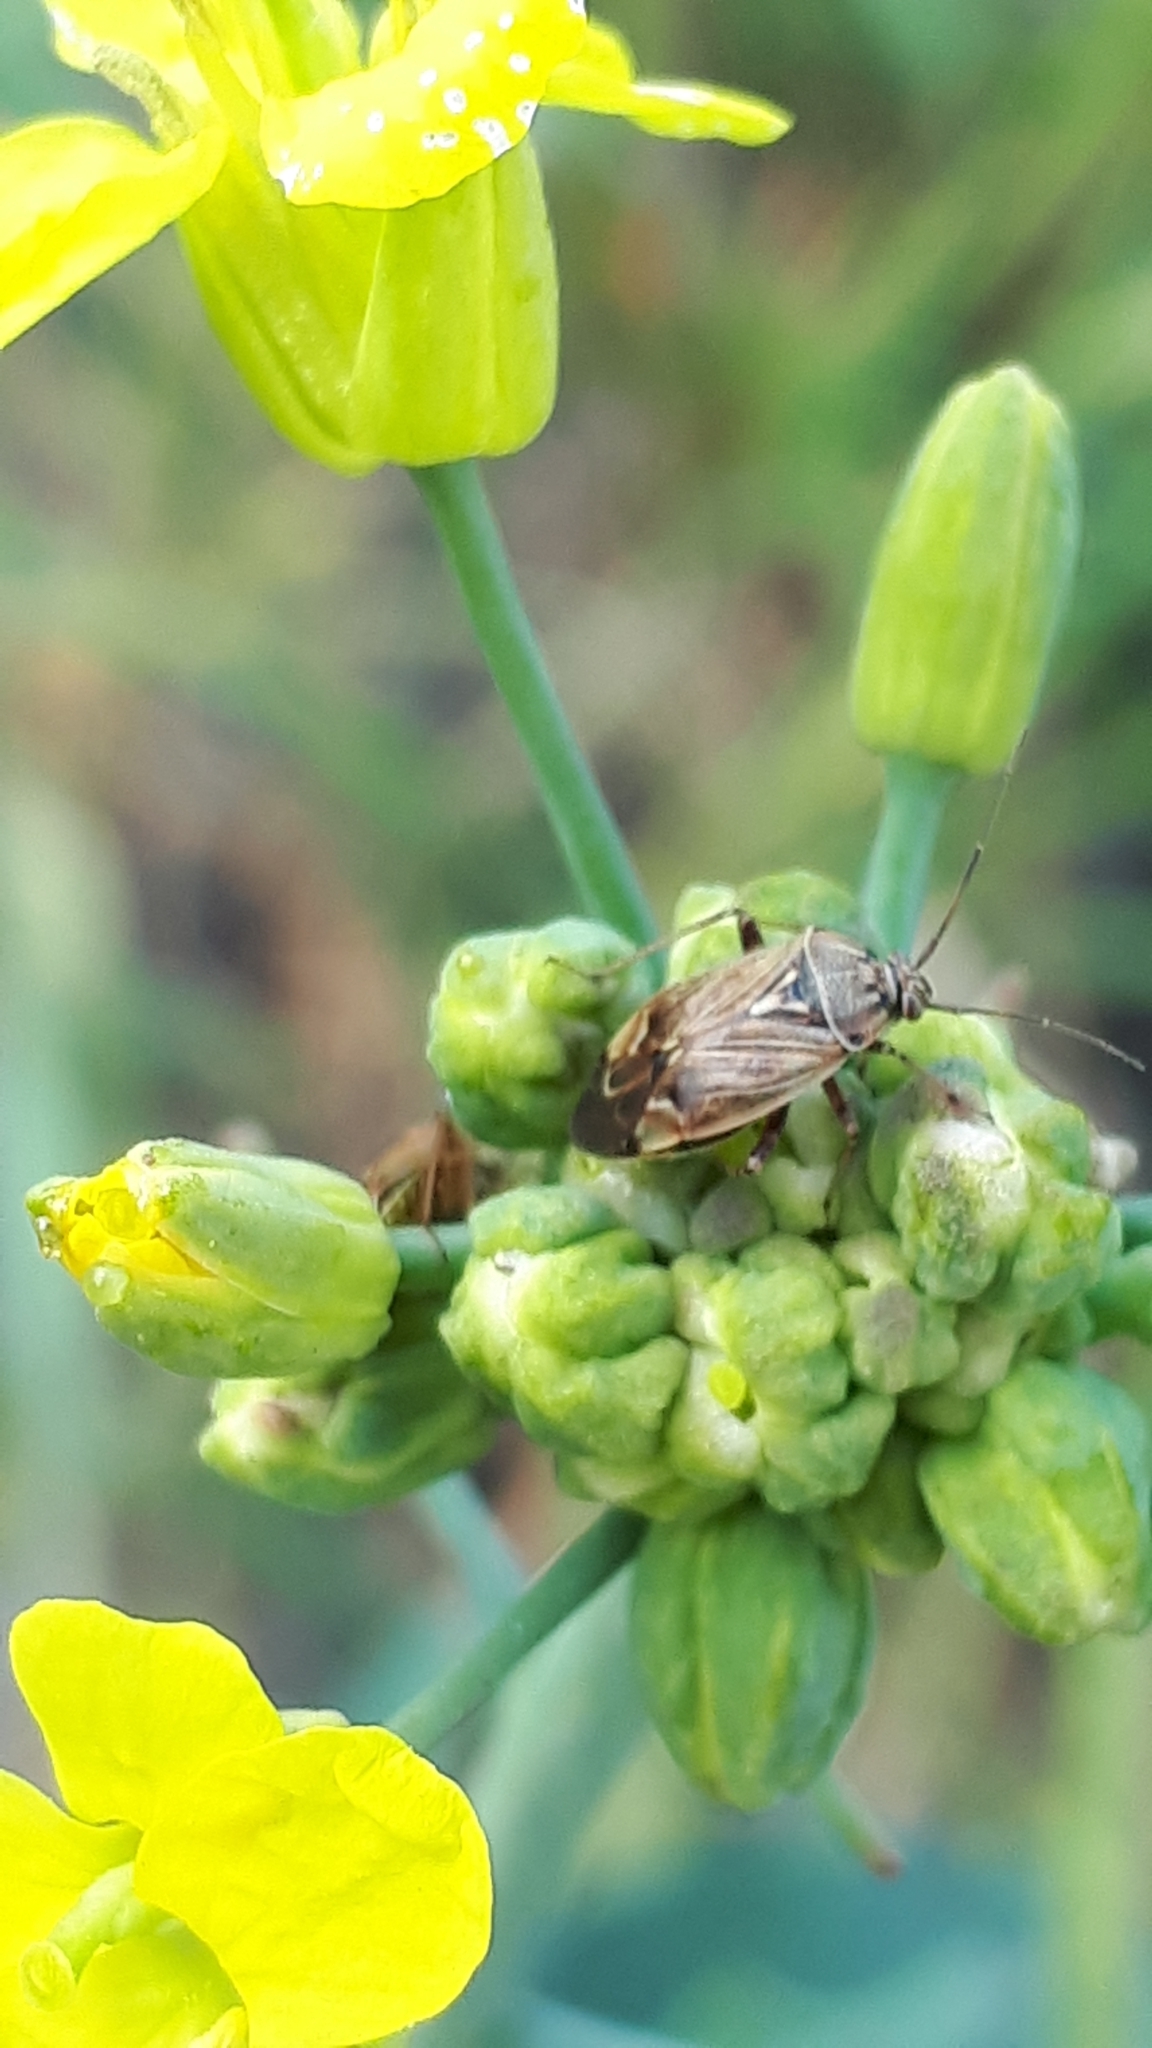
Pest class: lygus_bug